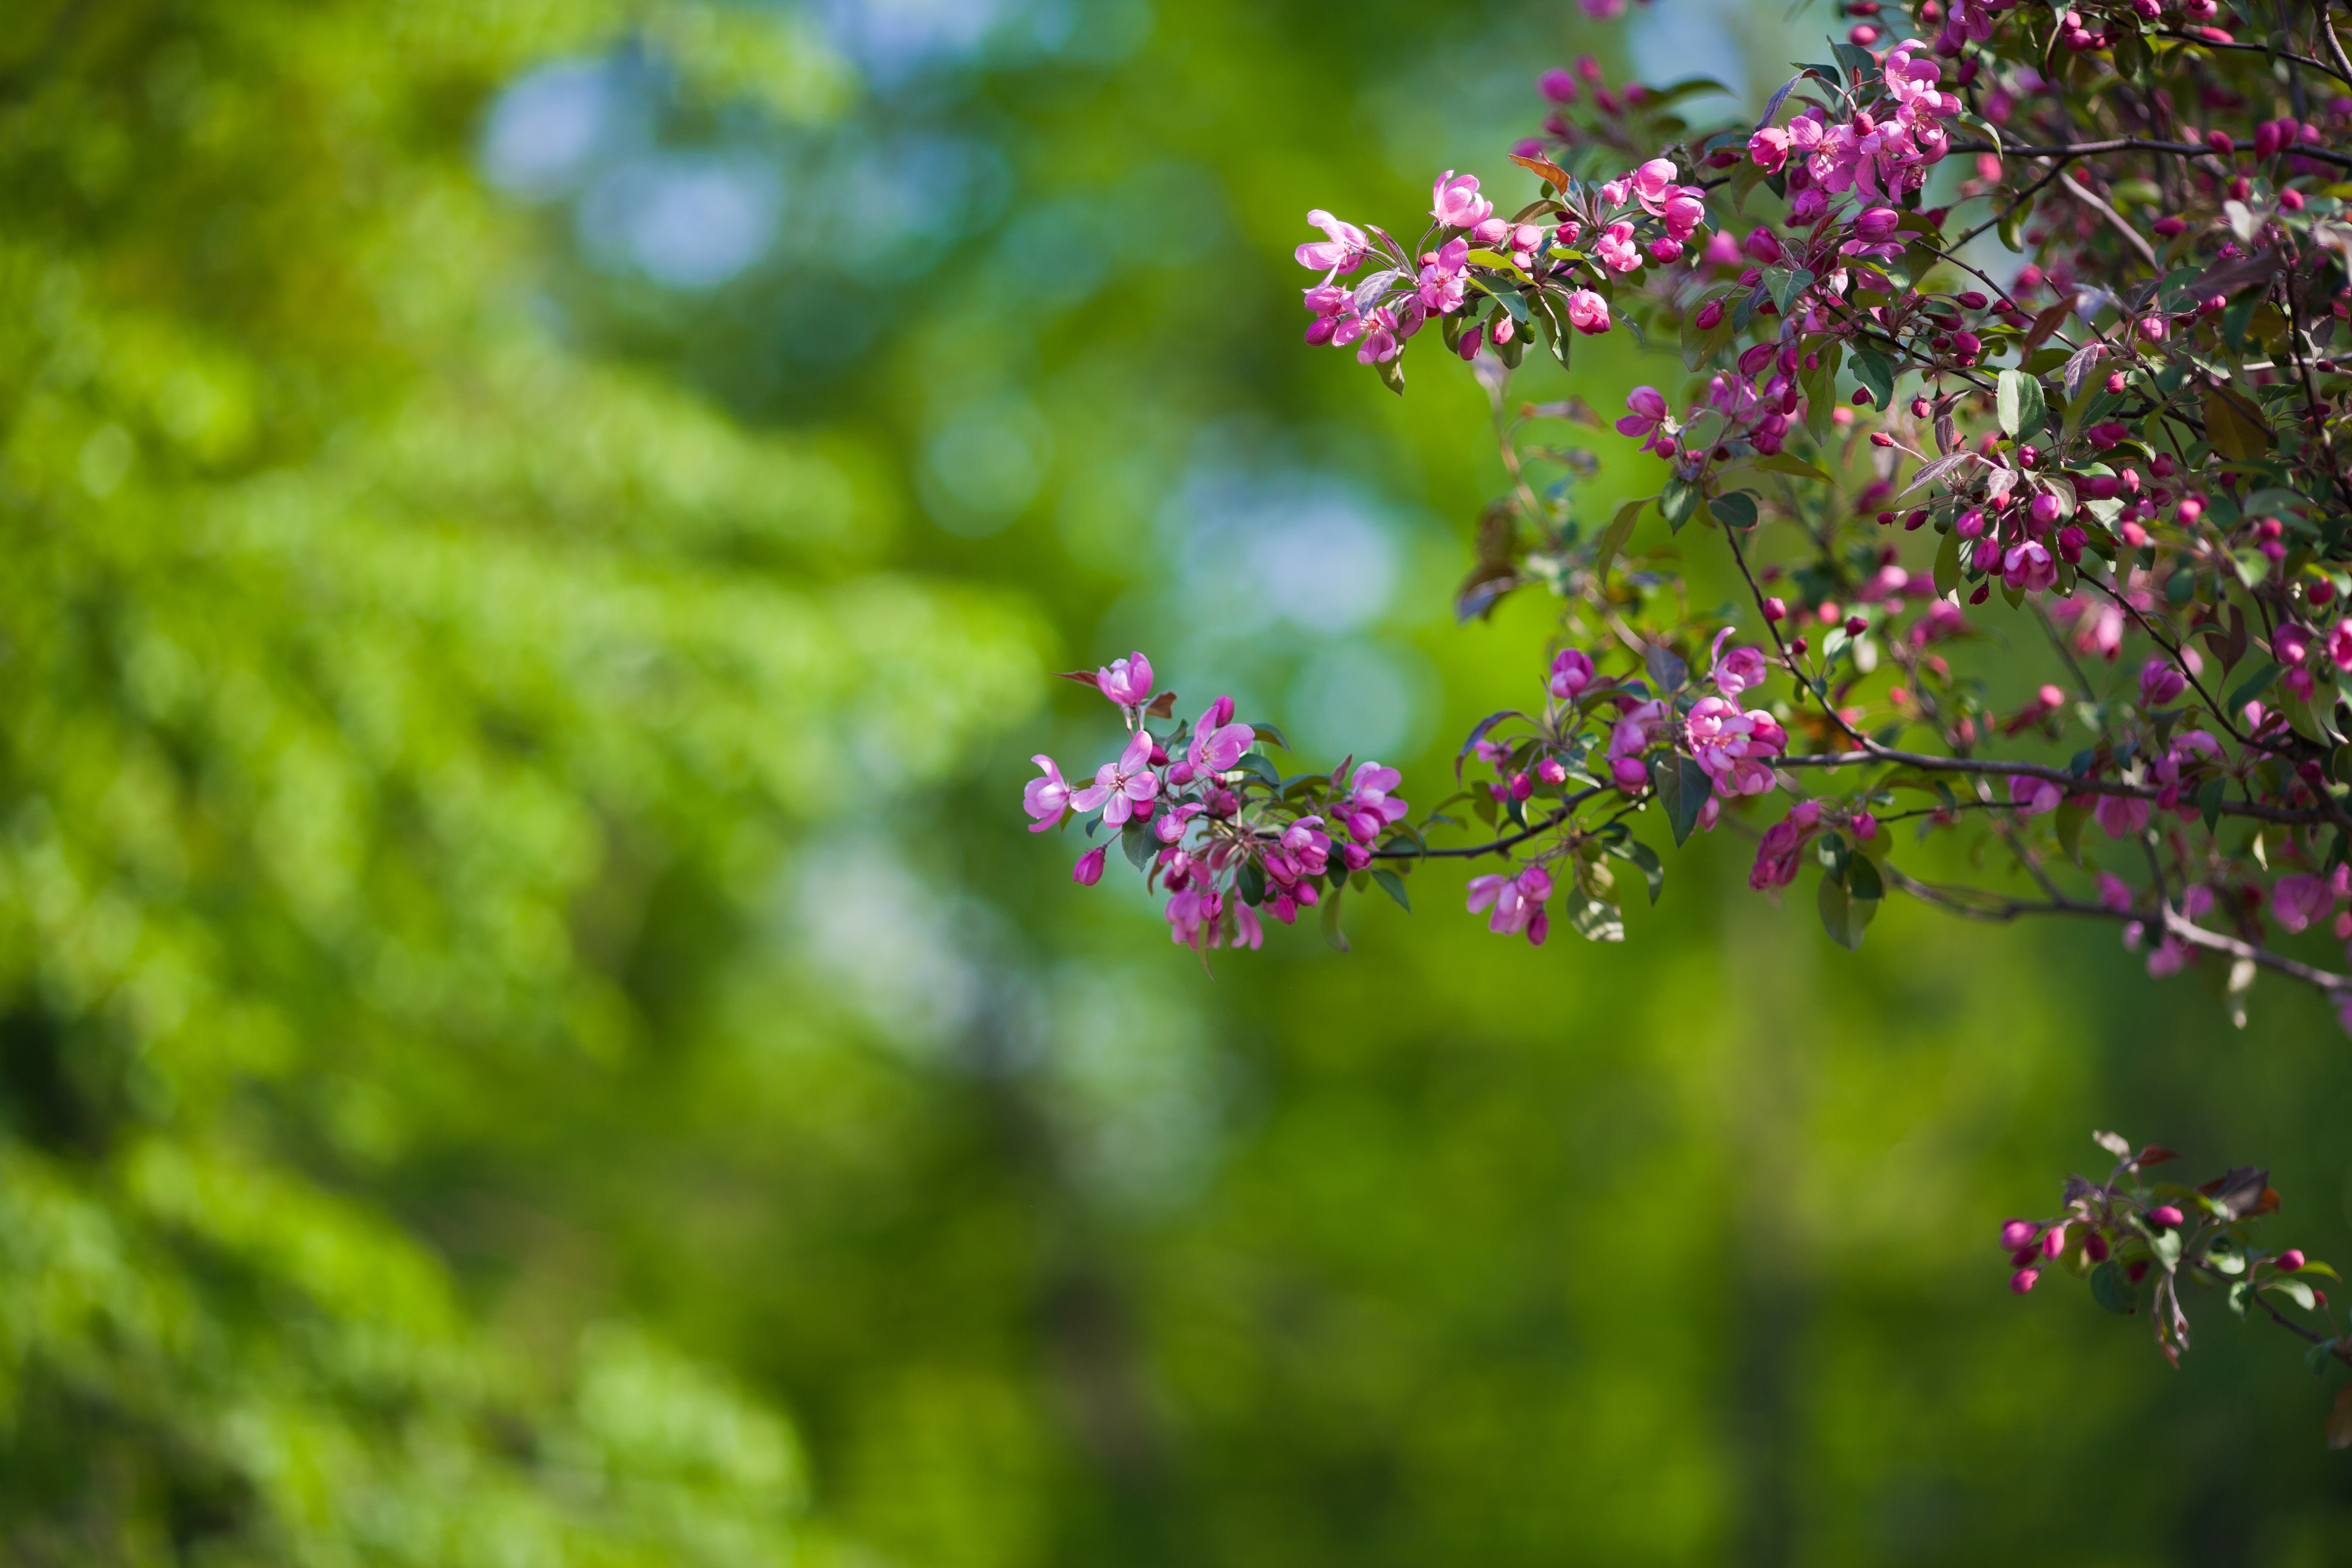
nature, grass, branch, blossom, plant, meadow, sunlight, leaf, flower, green, autumn, botany, flora, wildflower, shrub, macro photography, flowering plant, land plant